Gantry (medical)

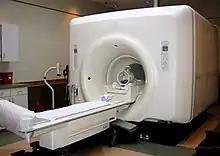
Gantry of an MRI scanner

An MRI gantry remains fixed, and contains cryogenically cooled superconducting electromagnets and radio transmitters that flip protons in hydrogen atoms in the human body via proton nuclear magnetic resonance. The machine then listens and processes the signals given off by the hydrogen atoms as the protons flip back in order to produce a 3D image of the interior of the patient's body.